Camellia japonica

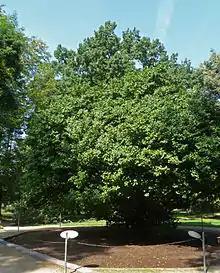
"Camellia japonica" in the garden of Pillnitz Castle, Germany

The first records of camellias in Australia pertain to a consignment to Alexander Macleay of Sydney that arrived in 1826 and were planted in Sydney at Elizabeth Bay House.